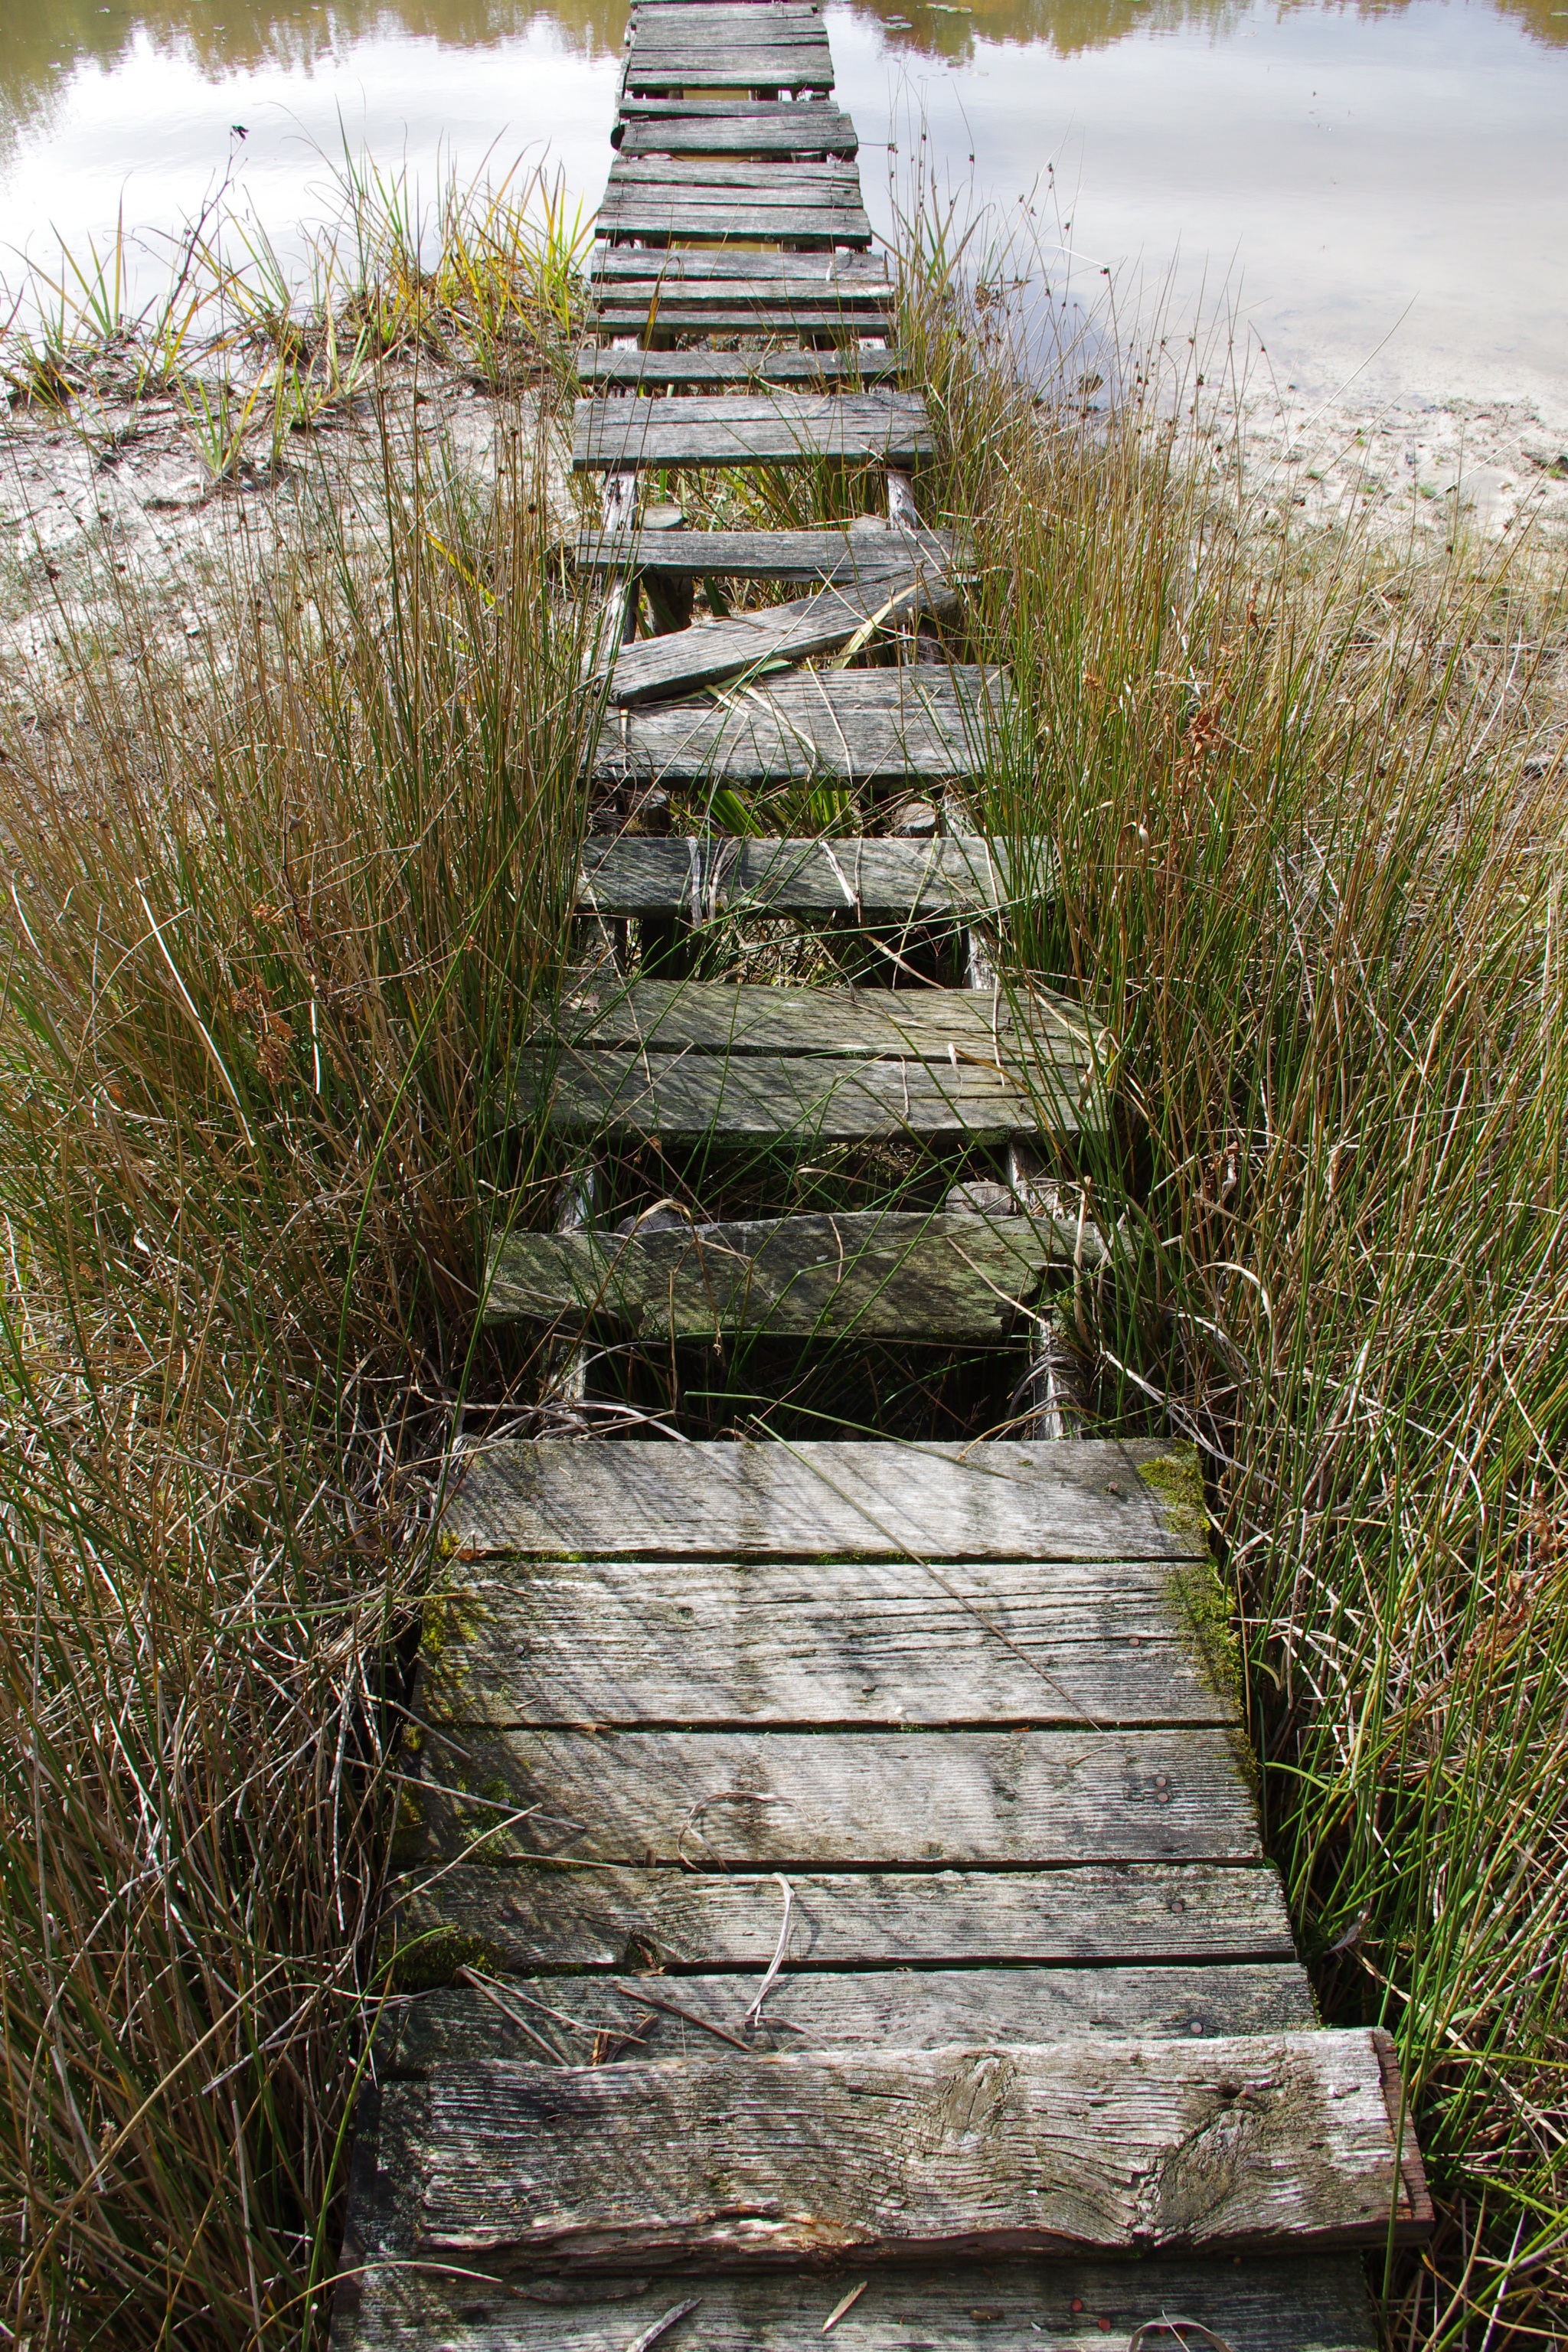
landscape, tree, water, nature, grass, rock, marsh, wood, trail, bridge, field, meadow, lake, wall, pier, river, walkway, pond, waterway, habitat